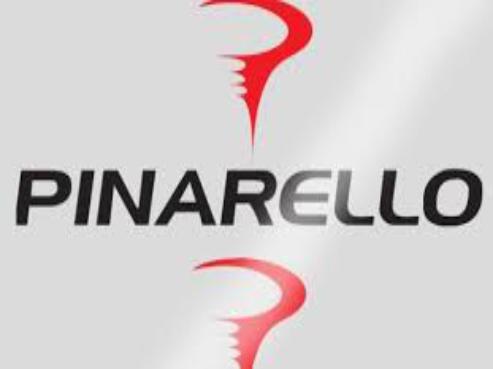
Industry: Transportation